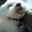
Label: dog